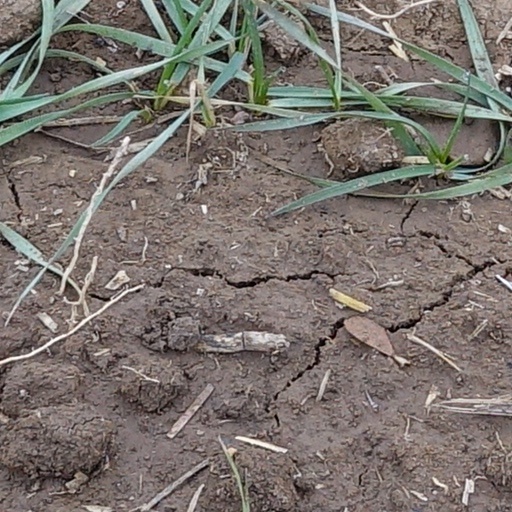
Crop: wheat